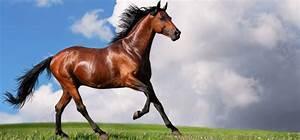
horse